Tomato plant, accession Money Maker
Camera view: bottom (45 deg); turntable rotation: 0 degrees
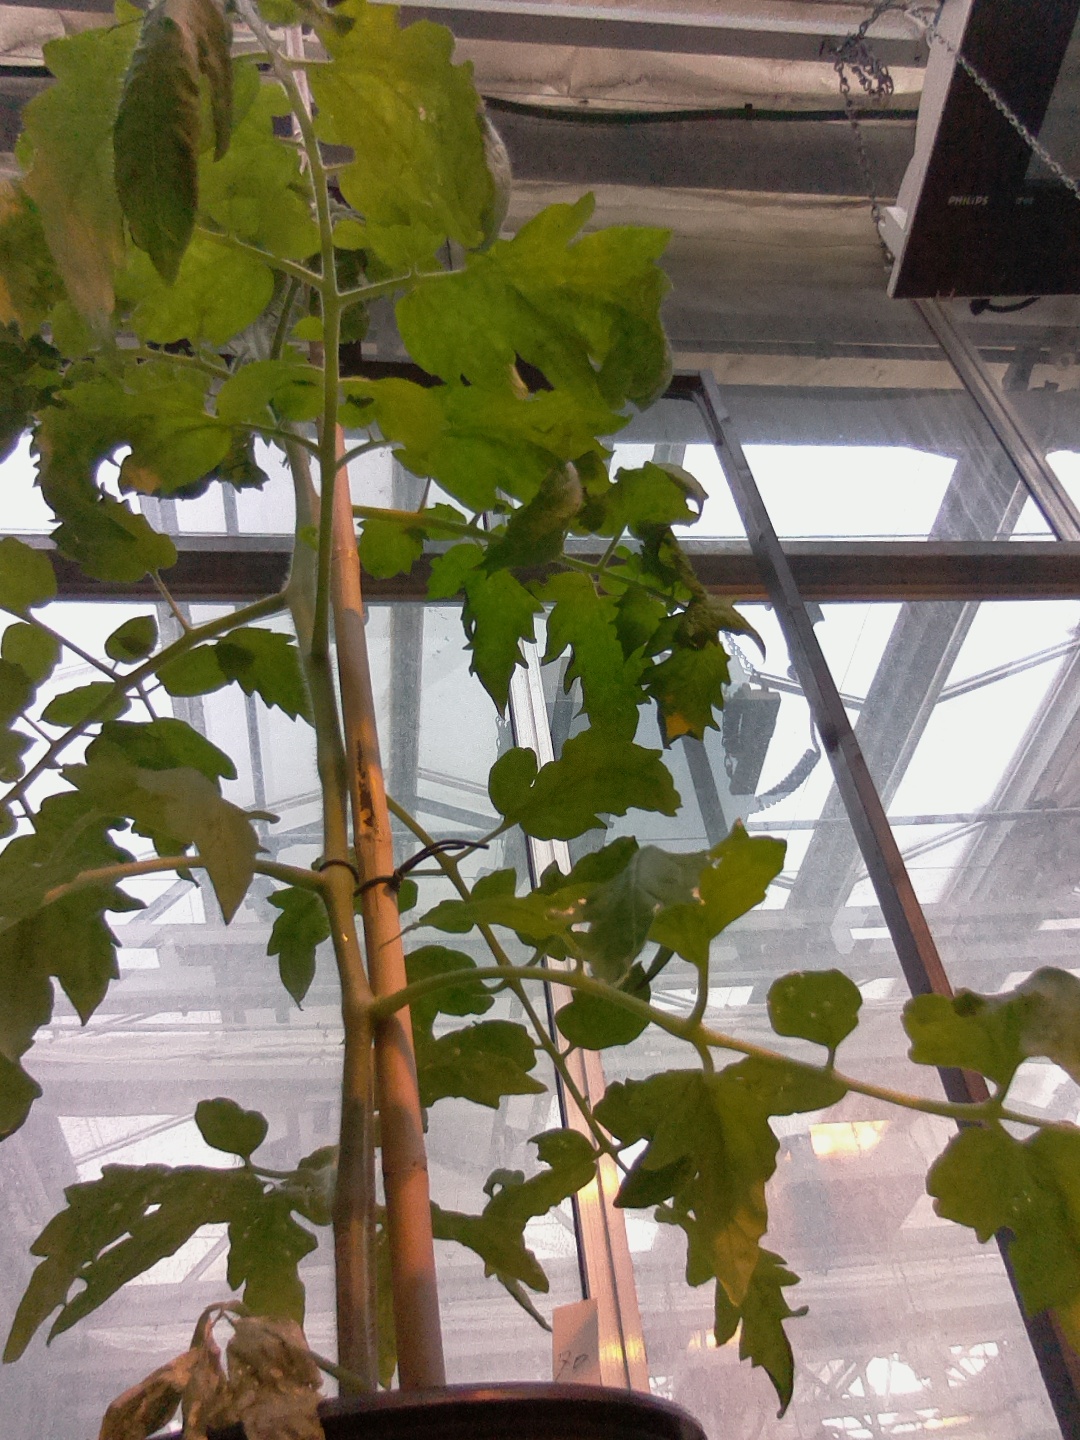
BBCH growth stage 60: First flowers open